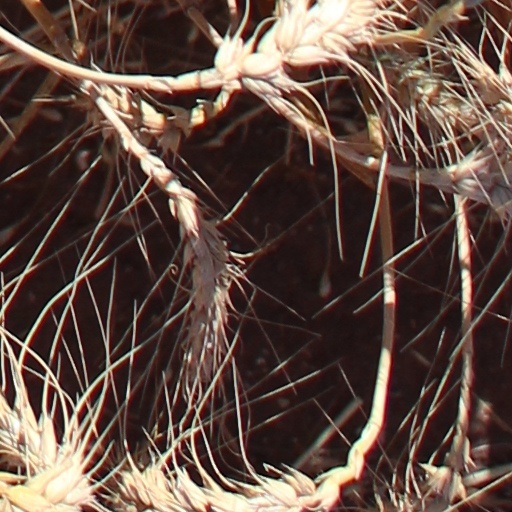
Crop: wheat